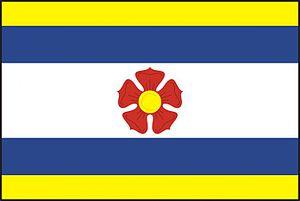
Babice est une commune du district de Prachatice, dans la région de Bohême-du-Sud, en République tchèque. Sa population s'élevait à 122 habitants en 2018.